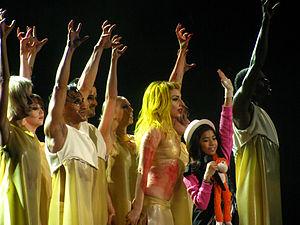
Lady Gaga chante ""Born This Way"" avec leur supportrice de dix ans, Maria Aragon, à sa droite. Aragon est la fille de Winnipeg, Canada, dont YouTube reprise de ""Born This Way"" sa poussée sous les projecteurs. (The Monster Ball Tour au Toronto, 3/3/2011) Português: Lady Gaga a cantar o ""Born This Way"" junto com a sua fã de dez anos, Maria Aragon, no seu direito. Aragon é a menina de Winnipeg, Canada, cuja YouTube cover de ""Born This Way"" empurrou-a para a ribalta. (The Monster Ball Tour em Toronto, 3-3-2011)
Maria Lourdes Aragon est une chanteuse canadienne de Winnipeg, Manitoba. Aragon a postée sur YouTube sa reprise de la chanson Born This Way de Lady Gaga qui est devenue virale.
The Monster Ball Tour est la deuxième tournée de la chanteuse américaine Lady Gaga. La tournée a débuté le 27 novembre 2009 à Montréal, au Canada et s'est achevée le 6 mai 2011 à Mexico, au Mexique. La tournée comporte 201 dates. Il s'agit donc de la plus grosse tournée de Lady Gaga ainsi que l'une des plus grandes jamais effectuées. À noter que la tournée comporte deux versions, une première destinée aux « salles de spectacle » jouée exclusivement en Amérique du Nord et au Canada du 27 novembre 2009 au 26 janvier 2010 et une seconde destinée aux arènes et aux stades jouée partout dans le monde du 18 février 2010 jusqu'à la fin de la tournée le 6 mai 2011 au Mexique. Cette seconde version comporte une toute nouvelle mise en scène, de plus, de nouveaux Interludes, des décors, une avancée dans la fosse de plusieurs mètres et une scène quatre fois plus grande que la première version ont été rajoutés. Gaga déclare à ce sujet : « Le premier Monster Ball Tour n'était pas bon, alors je l'ai tout simplement jeté à la poubelle. »